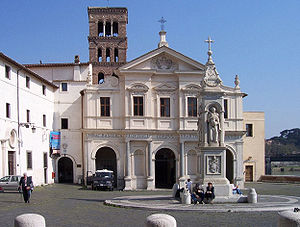
Tiberøen / San Bartolomeo
Kirken San Bartolomeo.
Tiberøen er en af de to øer i Tiberen, som løber igennem Rom; den anden og meget større ø hedder Isola Sacra og findes nær flodmundingen ved Ostia. Tiberøen ligger i det sydlige bugtning af Tiberen, centralt i Rom.